Arab citizens of Israel

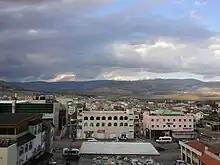
Sakhnin industrial area

Israeli law also discriminates between Jewish and Arab residents of Jerusalem regarding rights to recover property owned before the dislocations created by the 1948 Arab–Israeli War. The 1950 Absentees Property Law said that any property within post-war Israel which was owned by an Arab who had left the country between 29 November 1947 and 19 May 1948, or by a Palestinian who had merely been abroad or in area of Palestine held by hostile forces up to 1 September 1948, lost all rights to that property. Palestinians who fled or were expelled from their homes by Jewish or Israeli forces, before and during the 1948 Arab–Israeli war, but remained within the borders of what would become Israel, that is, those currently known as Arab citizens of Israel, are deemed present absentees by the legislation. Present absentees are regarded as absent by the Israeli government because they left their homes, even if they did not intend to leave them for more than a few days, and even if they did so involuntarily.